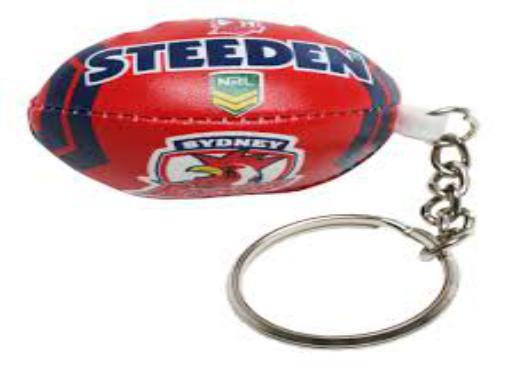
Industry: Sports